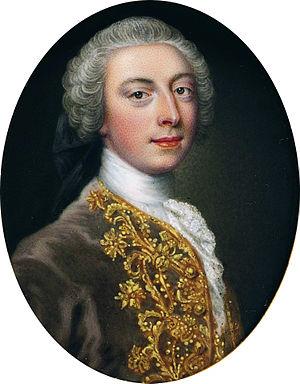
Sir Danvers Osborn, 3ᵉ baronnet, sert brièvement en 1753 comme gouverneur colonial de la Province de New York. Pendant le soulèvement jacobite, il lève et commande des troupes pour soutenir le roi. Il est député de Bedfordshire. En 1750, il se rend en Nouvelle-Écosse et fait partie de l'administration coloniale. Il a un tempérament mélancolique, comme on l'appelait alors, et s'est suicidé à New York peu de temps après son entrée en fonction.